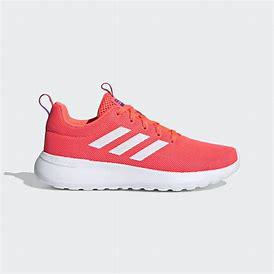
Brand: Adidas
Model: Lite Racer CLN